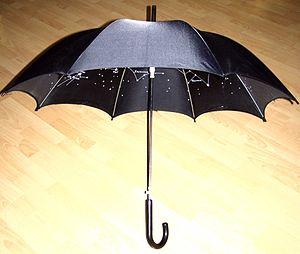
Un parapluie est un dispositif portable et pliable, permettant de se protéger de la pluie et servant aussi à se protéger du soleil. Les parasols et les ombrelles sont construits sur le même principe, mais ne sont pas forcément étanches et ne protègent généralement que du soleil.